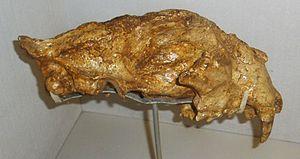
Le jaguar européen est un genre éteint de félins du Pliocène supérieur et du Pléistocène inférieur. Il vivait il y a environ 1,5 million d’années sur le continent européen.
La liste des espèces d'animaux disparus d'Europe comptabilise les animaux éteints, réintroduits et disparus localement d'Europe du Pliocène à l'Holocène.